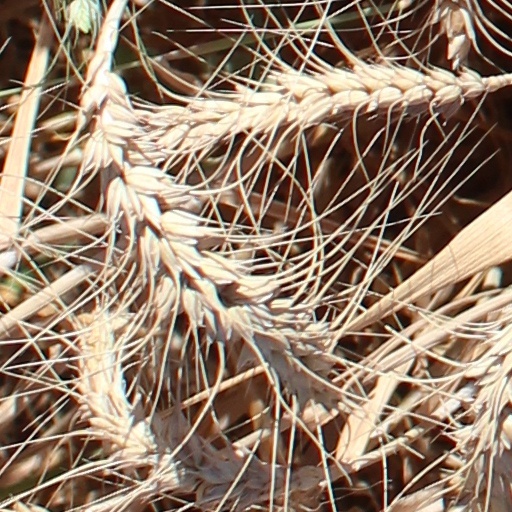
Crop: wheat